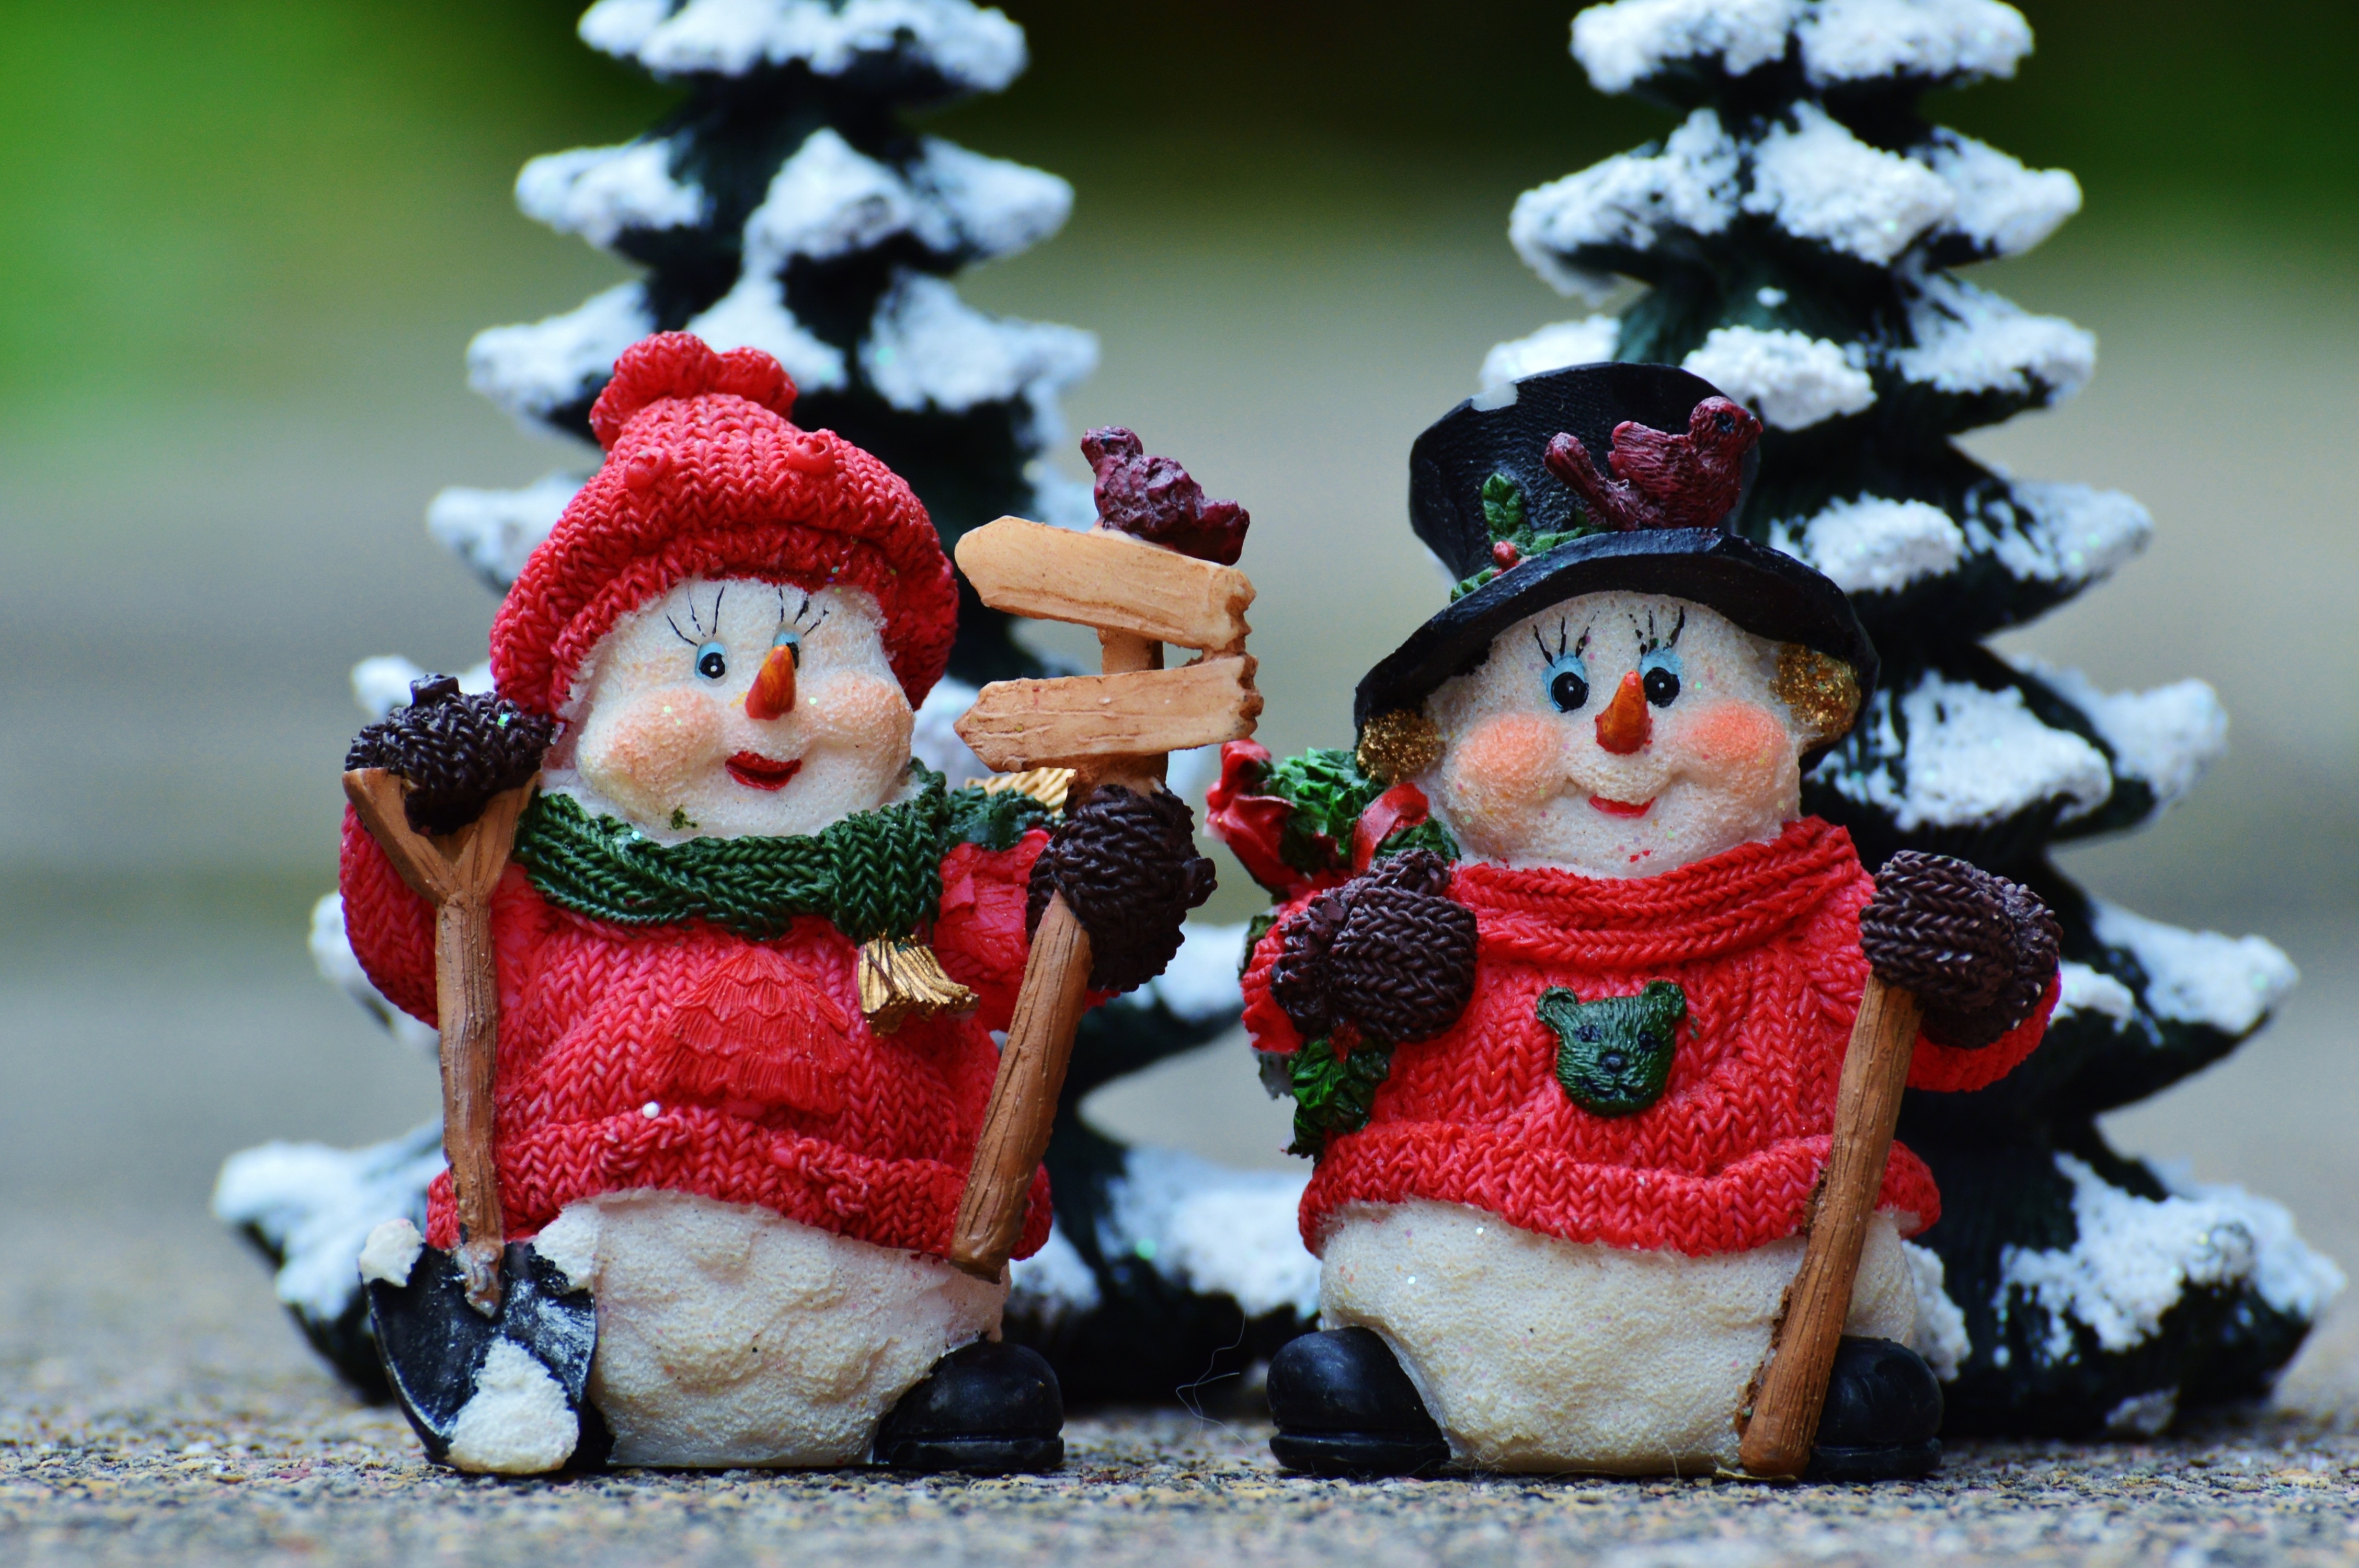
snow, winter, flower, decoration, red, christmas, toy, christmas tree, celebrate, deco, advent, christmas decoration, gifts, festival, figure, contemplative, snowman, funny, december, santa claus, wintry, nicholas, snowmen, snow man